Liam Lawrence

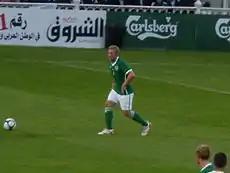
Lawrence playing for Republic of Ireland against Algeria in a 2010 friendly

Lawrence is an Irish citizen through his County Kerry-born grandfather. On 16 February 2006, Lawrence received his first international call-up, for the Republic of Ireland in their friendly game against Sweden on 3 March, but spent the entire match as an unused substitute. On 18 May 2009, Lawrence was named in the Irish squad for a friendly with Nigeria and subsequently made his debut in that match ten days later. Following this, Lawrence was named in the starting eleven for Ireland's friendly against South Africa on 8 September and scored the only goal of the game, a free kick in the 37th minute for his first international goal. Lawrence made his competitive international debut in Ireland's penultimate 2010 FIFA World Cup qualifier against Italy in Croke Park on 10 October, and provided an assist for his Stoke City teammate Glenn Whelan to open the scoring in the match, which ended 2–2. He also made a start against France in the first-leg of Ireland's crucial 2010 FIFA World Cup play-off on 14 November, which France won 1–0, with Nicolas Anelka netting the only goal. He has not played for Ireland since 29 May 2011.